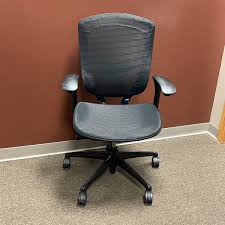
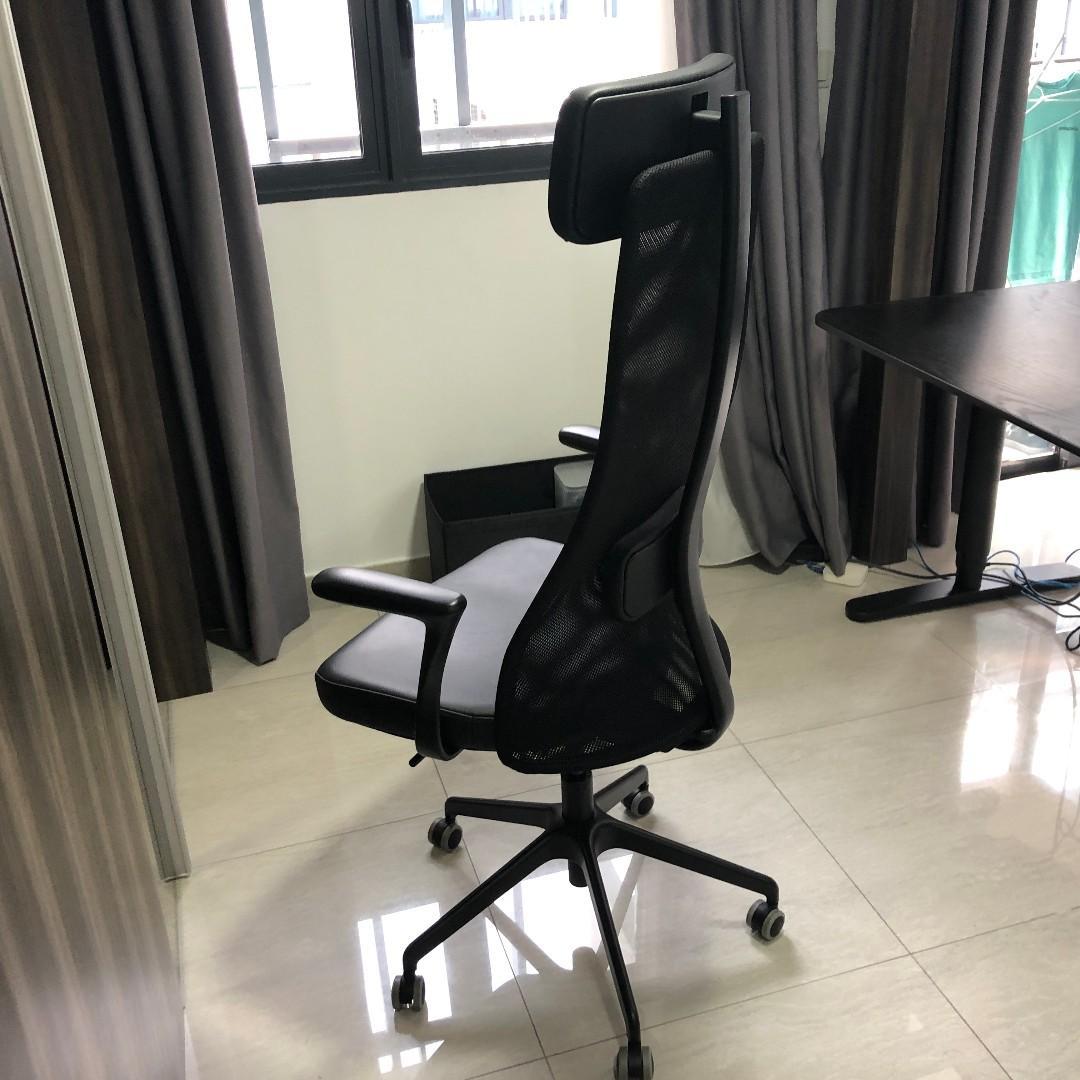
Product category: items_chair
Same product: no